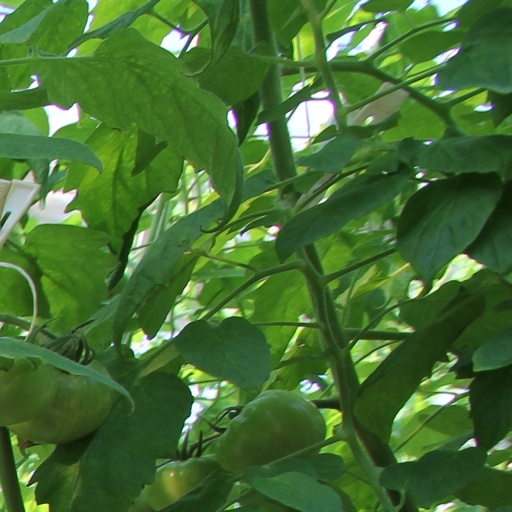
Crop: tomato